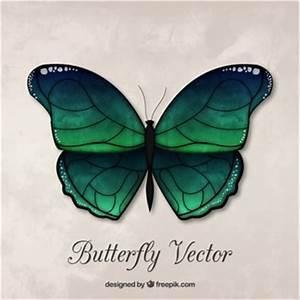
butterfly